Royal Marine Depot, Deal

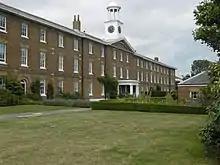
A view of the Royal Naval Hospital (later East Barracks); the clock was installed by Thwaites & Reed in 1812, when the hospital was rebuilt.

The cavalry barracks (a single block dating from 1794) housed a single troop of 51 cavalrymen on the first floor with their horses stabled below and officers accommodated in the end sections; it was one of a number of similarly-sized cavalry barracks built around the south and east coast at this time. The 15th Light Dragoons were accommodated there from 1792 to 1815 - a convenient base during the Napoleonic Wars.